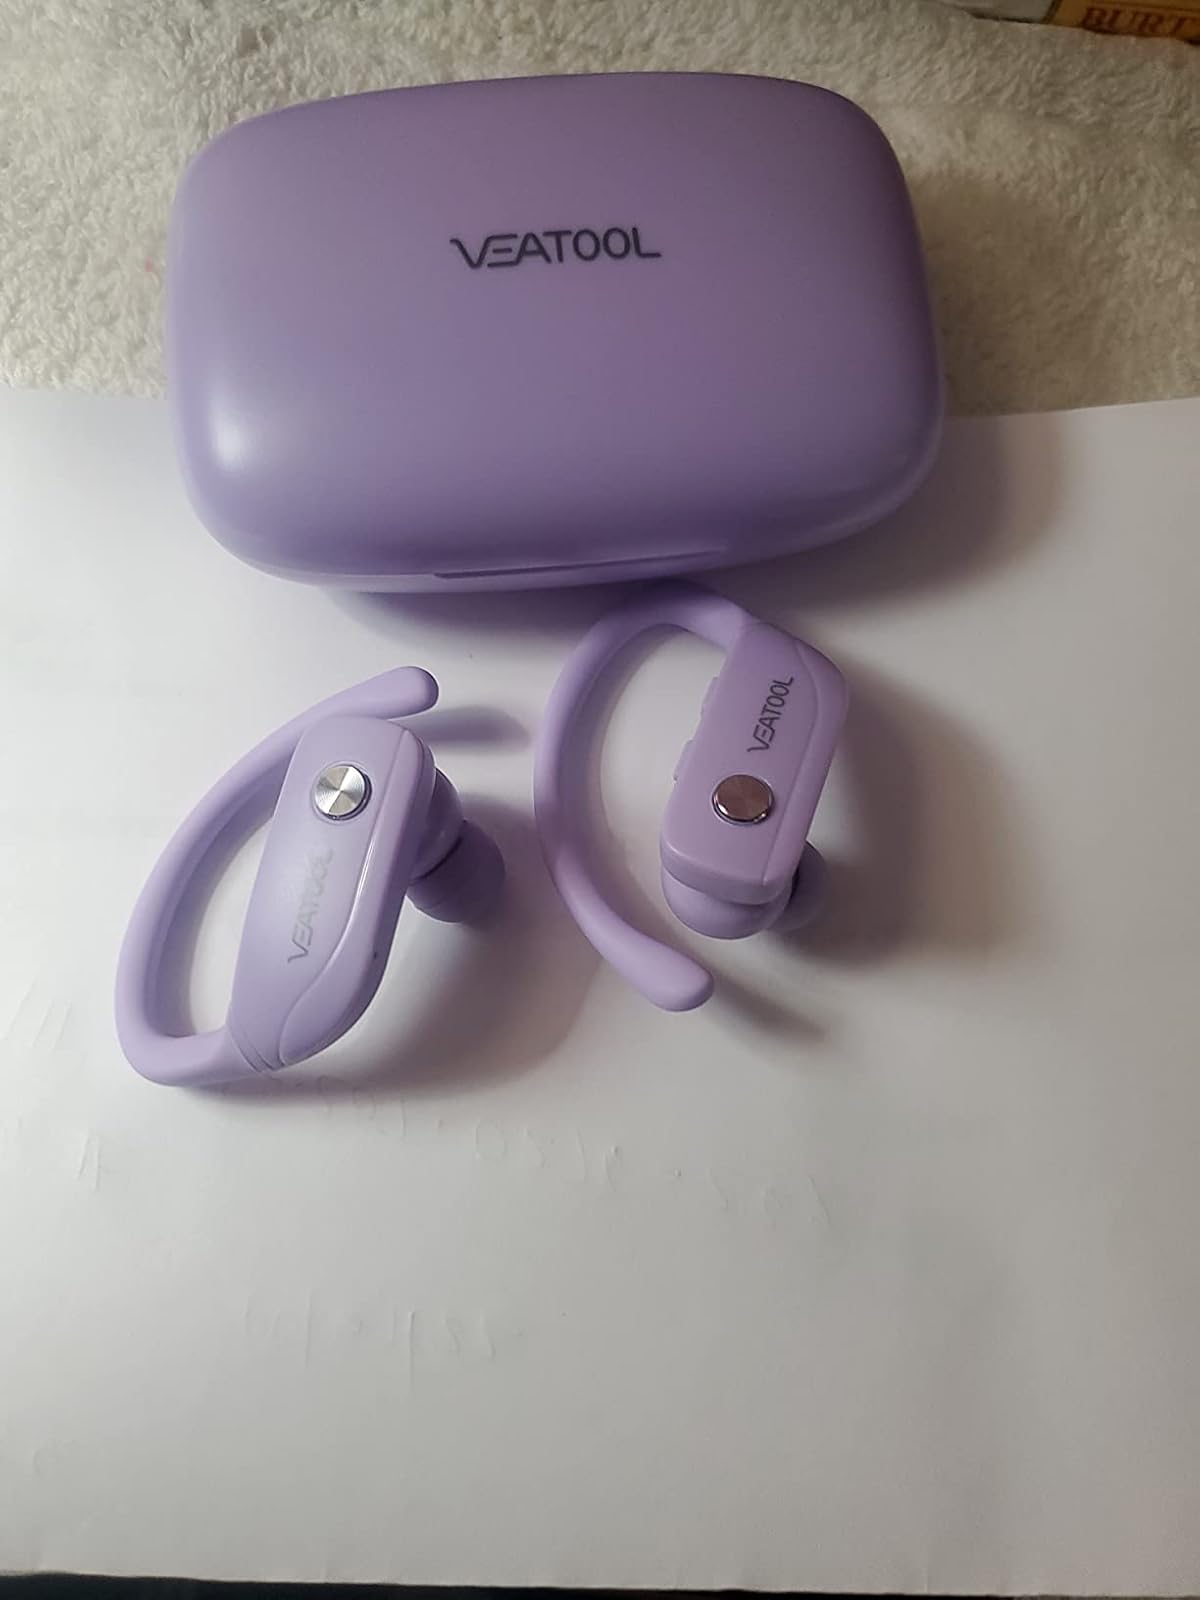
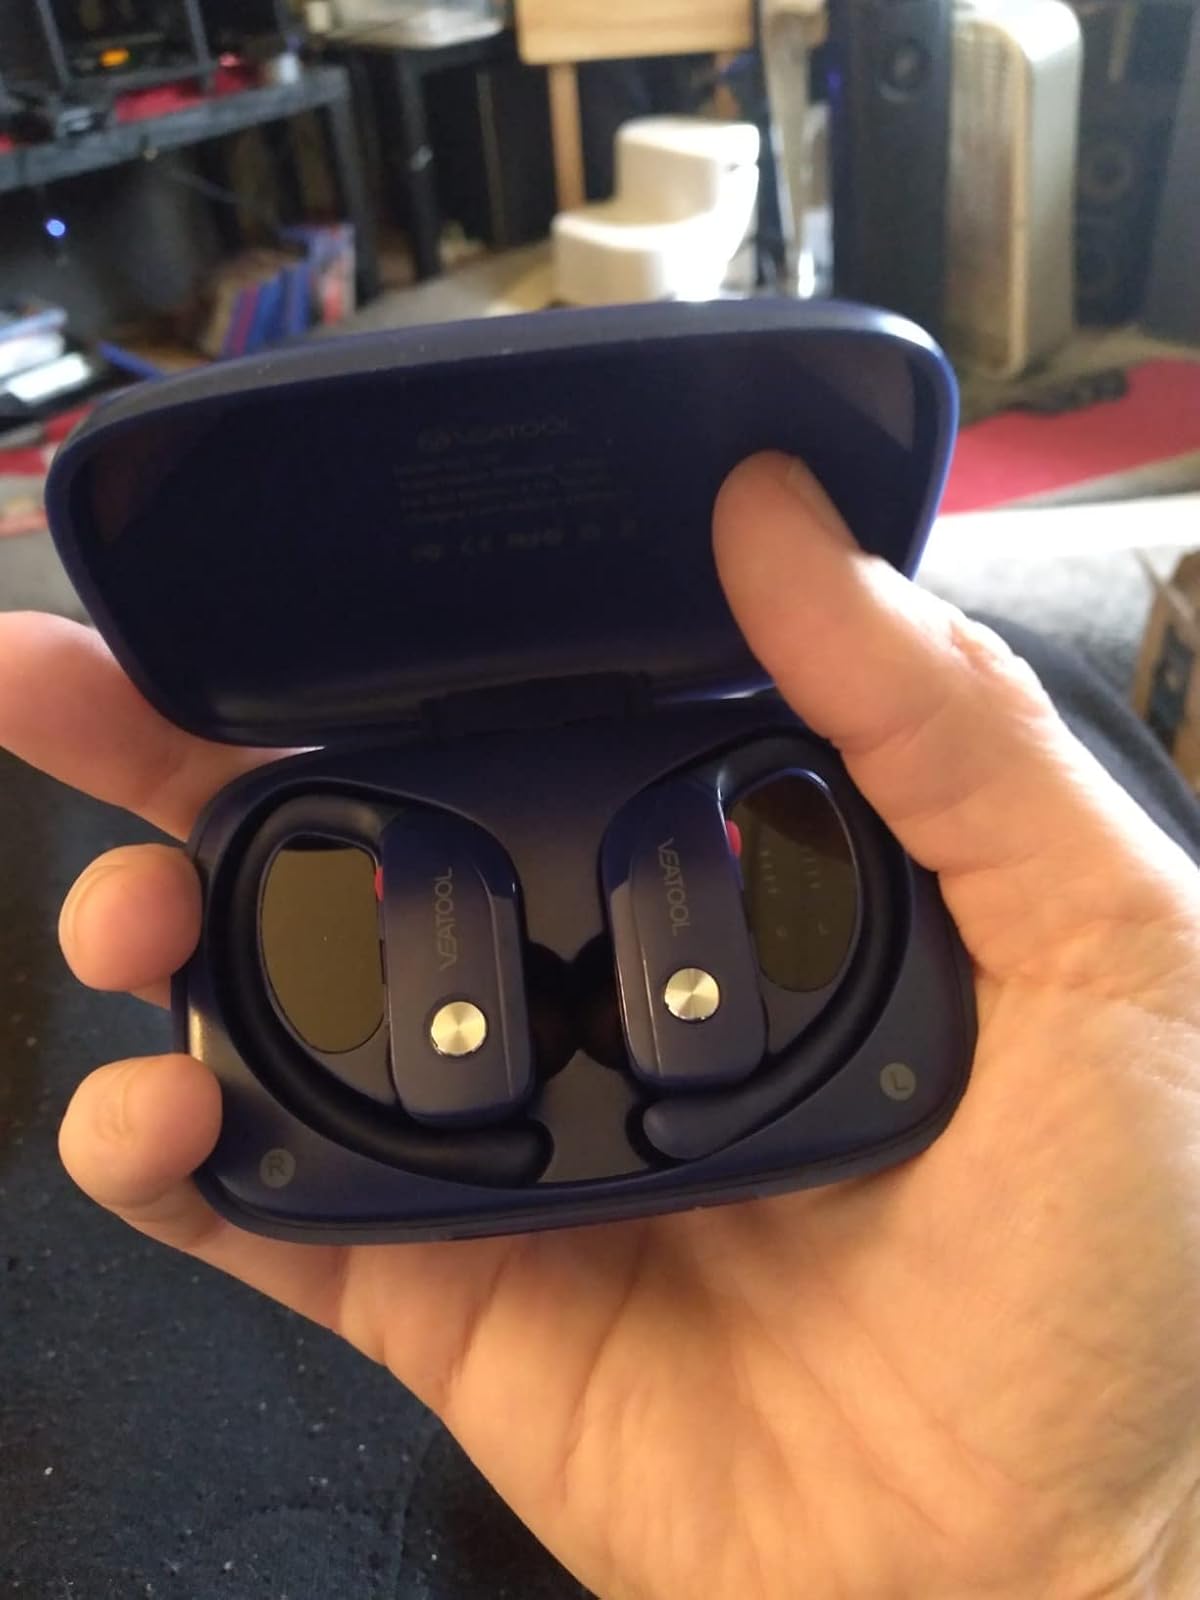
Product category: earbuds
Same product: no